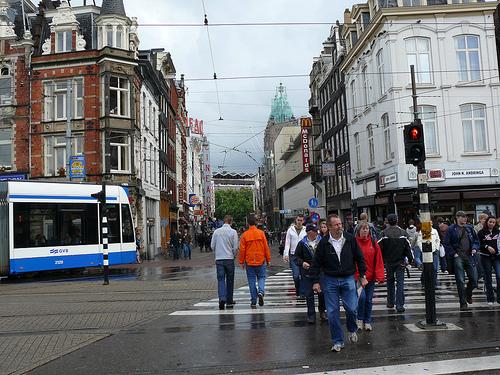
Weather: rain or strom